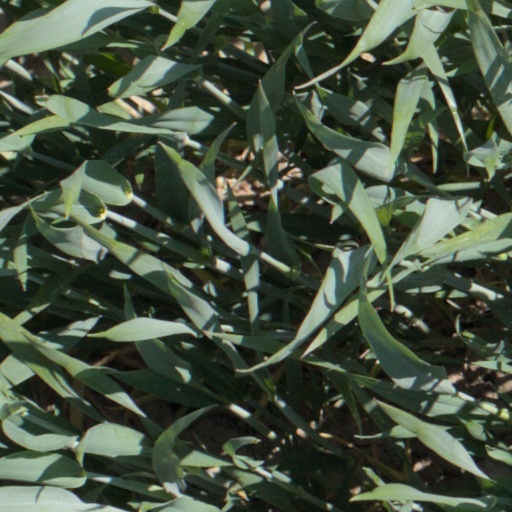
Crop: wheat